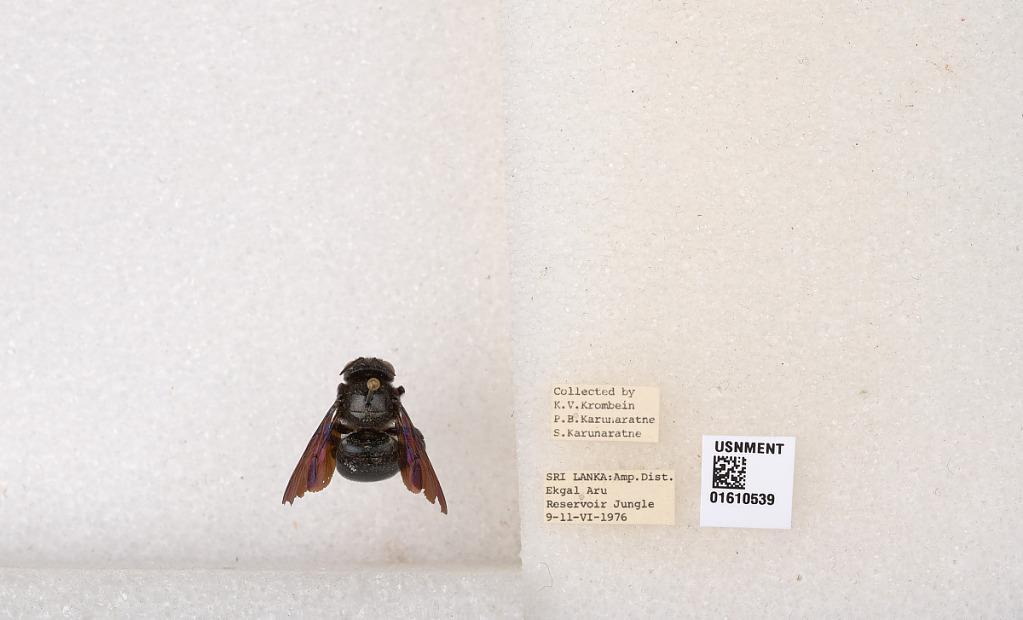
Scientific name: Xylocopa (Nodula) amethystina (Fabricius)
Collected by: K. Krombein, P. Karunaratne & S. Karunaratne
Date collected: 1976-6-9
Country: Sri Lanka
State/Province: Eastern
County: Ampara
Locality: Ekgal Aru Reservoir Jungle
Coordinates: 7.1642, 81.6122